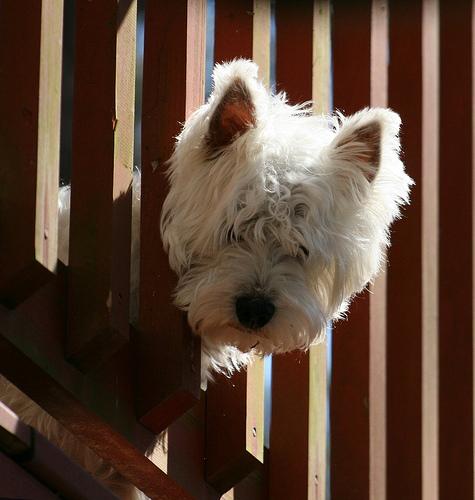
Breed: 209-n000040-West_Highland_white_terrier